Beer pong

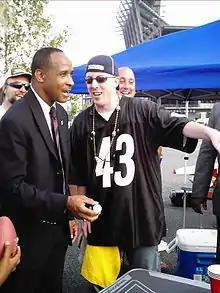
Former Pittsburgh Steeler and Pennsylvania Governor candidate Lynn Swann plays beer pong with tailgaters before a football game in 2006.

The most common cups used are disposable plastic cups (such as red Solo cups) with ridge-lines which can be used precisely to measure the amount of beer to be poured into the cup. On each side of the table, teams assemble equilateral triangles with a convergence point focusing on the other team. Games typically use ten cups. Each team usually also has a separate cup of water used to rinse off the ball.